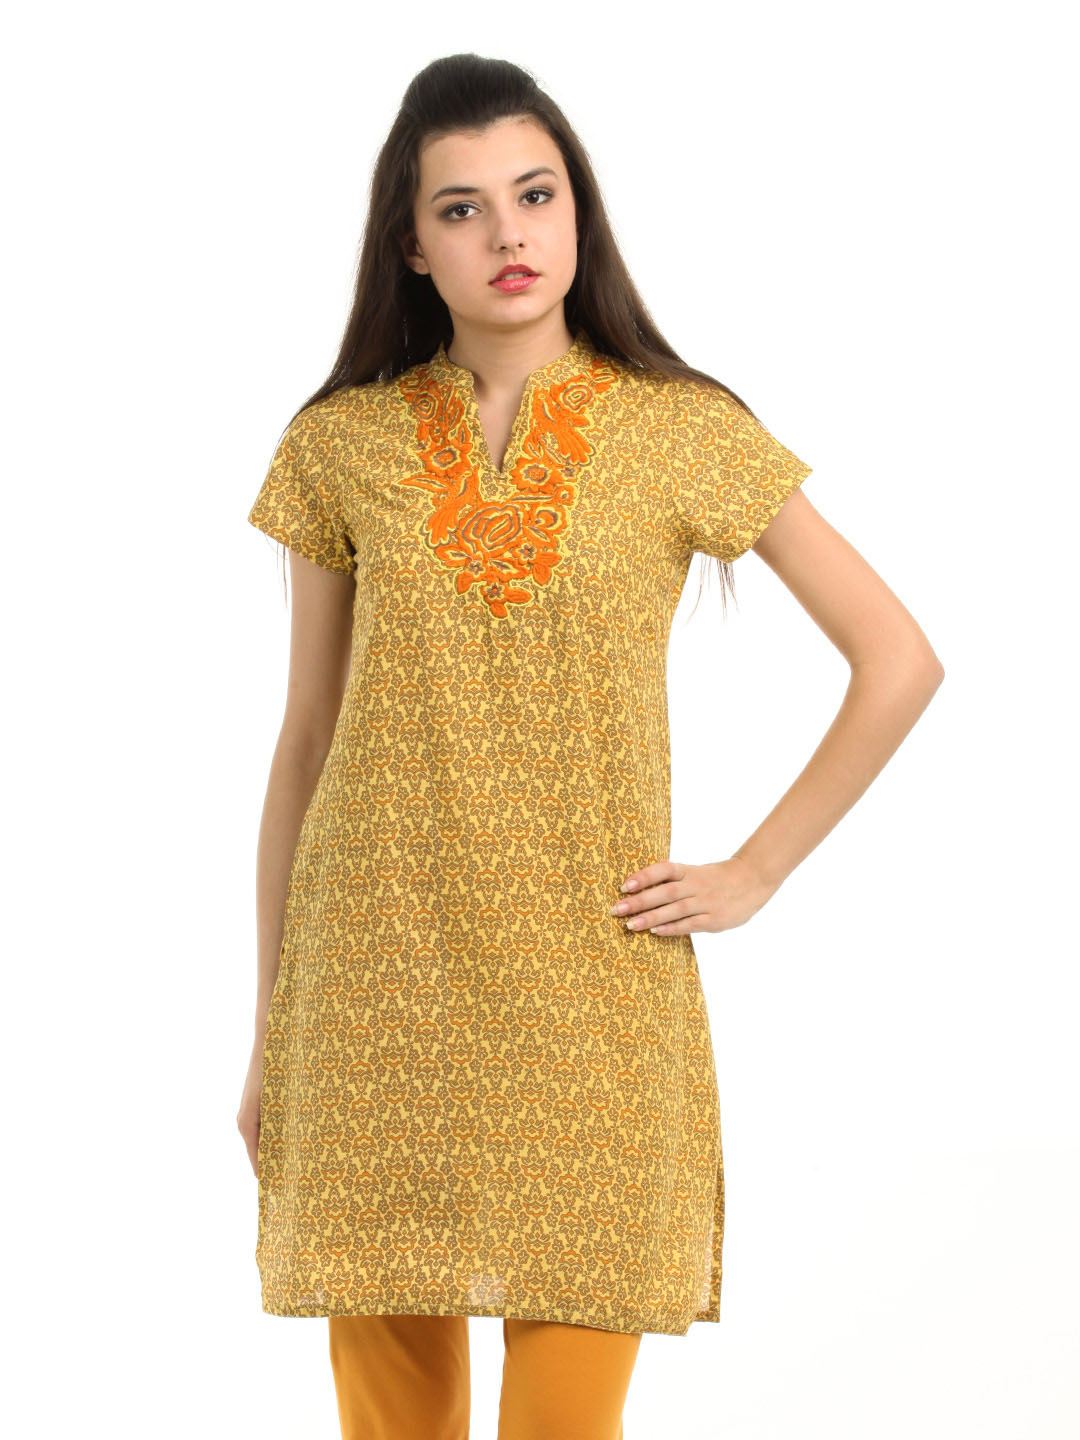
Folklore Women Yellow Kurta
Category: Apparel / Topwear / Kurtas
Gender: Women
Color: Yellow
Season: Summer 2012
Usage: Ethnic